Mikita Brottman

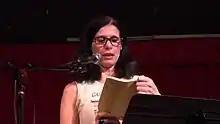
Mikita Brottman, New Mercury Readings, Baltimore 2016

Mikita Brottman is a British American non-fiction author, scholar, and psychoanalyst known for her interest in true crime. Her writing blends a number of genres, often incorporating elements of autobiography, psychoanalysis, forensic psychology, and literary history.